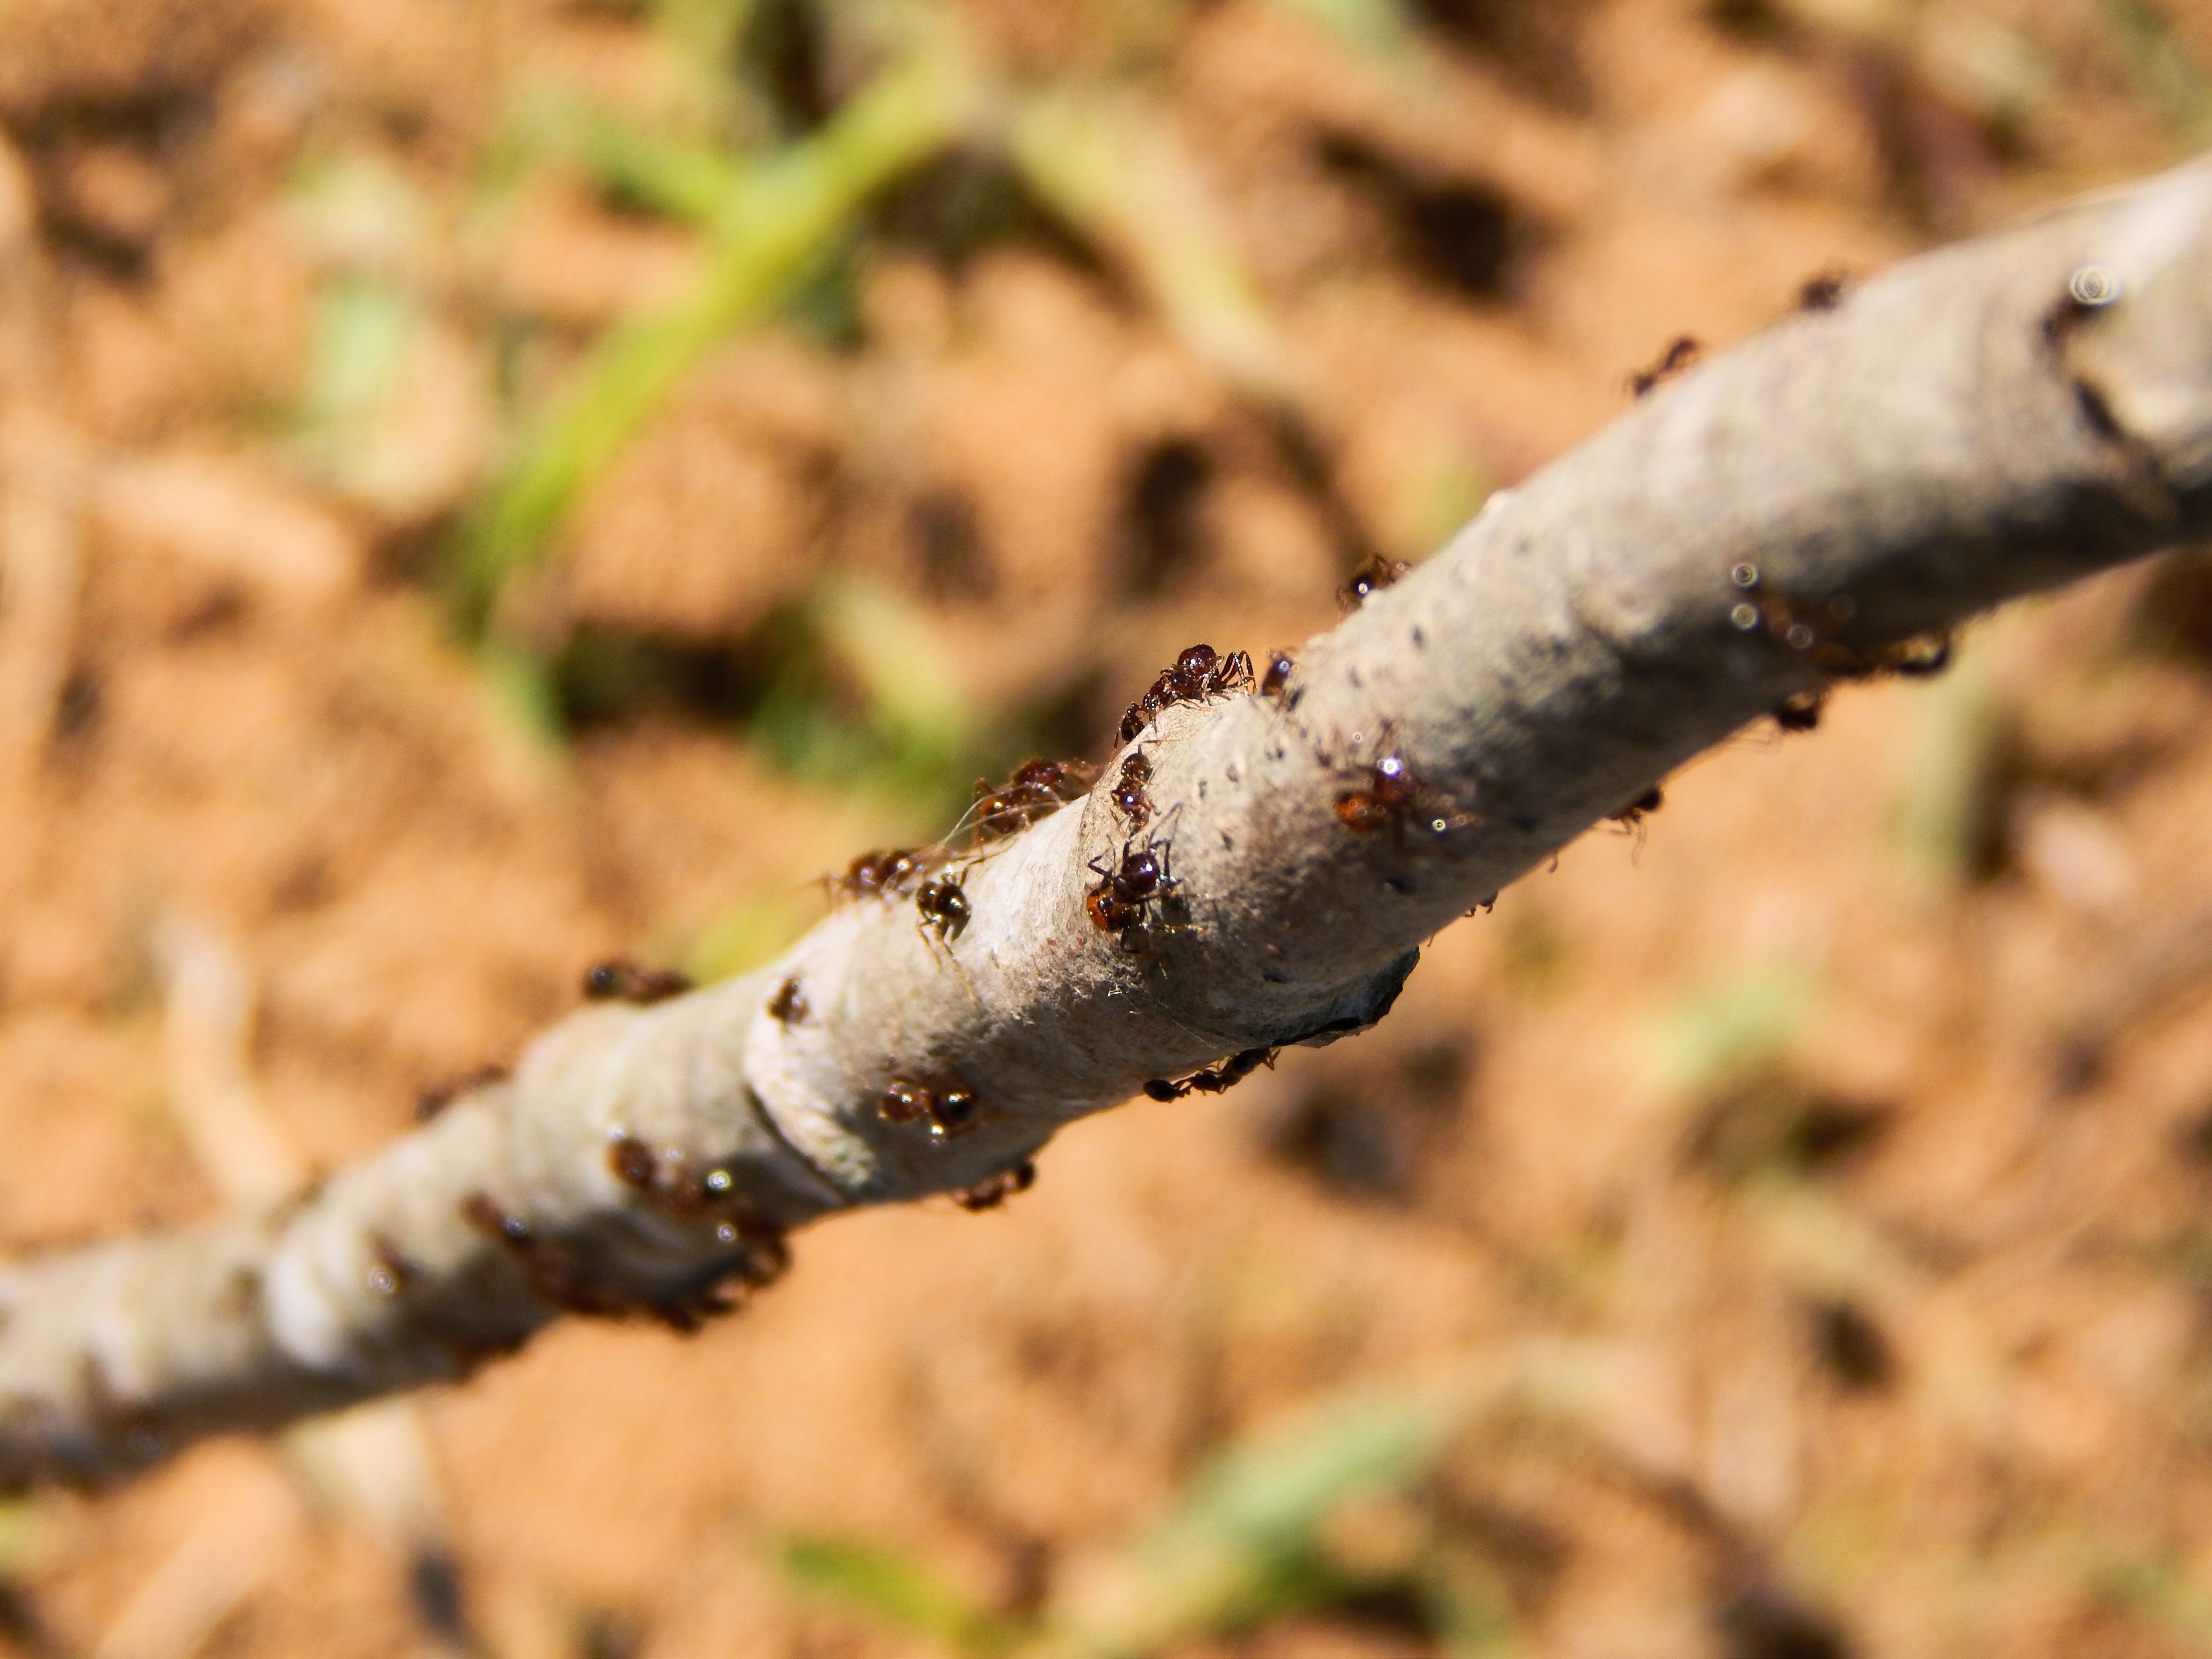
tree, nature, branch, leaf, animal, busy, wildlife, wild, red, insect, small, brown, soil, bug, fauna, invertebrate, caterpillar, close up, creature, teamwork, species, colony, ants, larva, macro photography, plant stem, moths and butterflies